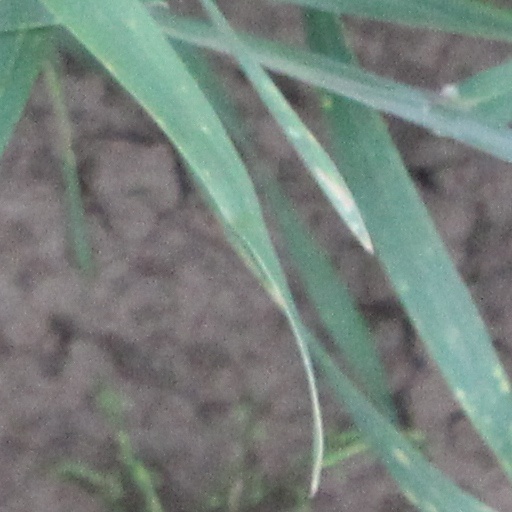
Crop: wheat